Stéphane Lambiel

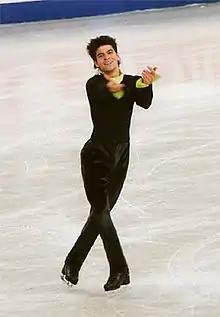
Lambiel at the 2005 World Championships.

In autumn 2004, Lambiel underwent an operation on the meniscus in his left knee. Around October, he began training in Lausanne, coached by Cédric Monod. Majda and Jean-Sébastien Scharl became his physical trainers in November 2004.